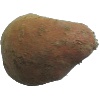
Label: potato_sweet